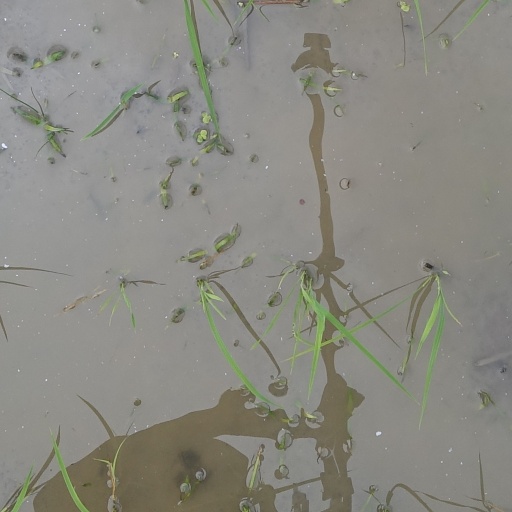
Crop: rice